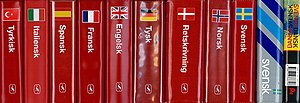
Gyldendals Røde Ordbøger / Serier og titler / Gyldendals Røde Miniordbøger
Hele serien af Gyldendals Røde Miniordbøger sammen med én af Gads stribede ordbøger small og Politikens miniordbøger.
Hele serien af Gyldendals røde miniordbøger sammenlignet med én af Gads stribede small og én af Politikens miniordbøger.
Forlaget Gyldendal, der blev grundlagt i 1770, har udgivet ordbøger siden 1778. I 1902 påbegyndte forlaget en serie af prisbillige ordbøger i rød indbinding til kr. 1,50 mod konkurrentens, Det Nordiske Forlags, blå ordbøger til kr. 2,50. Vejledende pris 115 år senere er kr. 299 for de fleste bøger i standardserien.